Space Shuttle Columbia disaster

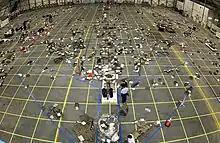
Large area with tape outline of orbiter and debris on the floor.

At 8:53:46 am, "Columbia" crossed over the California coast; it was traveling at Mach23 at an altitude of , and the temperature of its wings' leading edges was estimated to be . Soon after it entered California airspace, the orbiter shed several pieces of debris, events observed on the ground as sudden increases in brightness of the air around the orbiter. The MMACS officer reported that the hydraulic sensors in the left wing had readings below the sensors' minimum detection thresholds at 8:54:24am. "Columbia" continued its reentry and traveled over Utah, Arizona, New Mexico, and Texas, where observers would report seeing signs of debris being shed.